Operation Benedict

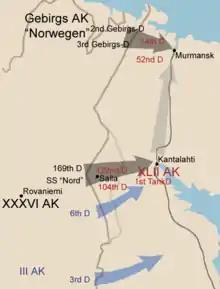

A bomber raid on a bridge over the Pechenga River was planned for 28 September. A road the length of the Rybachy Peninsula to the Gulf of Bothnia on the Baltic Sea ran parallel to the river and the bridge was on the only supply route to the German 2nd and 3rd Mountain divisions. The bridge was defended by a large quantity of anti-aircraft guns, and a curtain of flak rose up at the Pe-2s as they dived to drop their bombs. The water smoke and soil thrown up made it impossible to see if the bridge had been hit. As the aircraft flew home, two of the British pilots put on an exhibition of close formation flying for the Russian bomber crews.